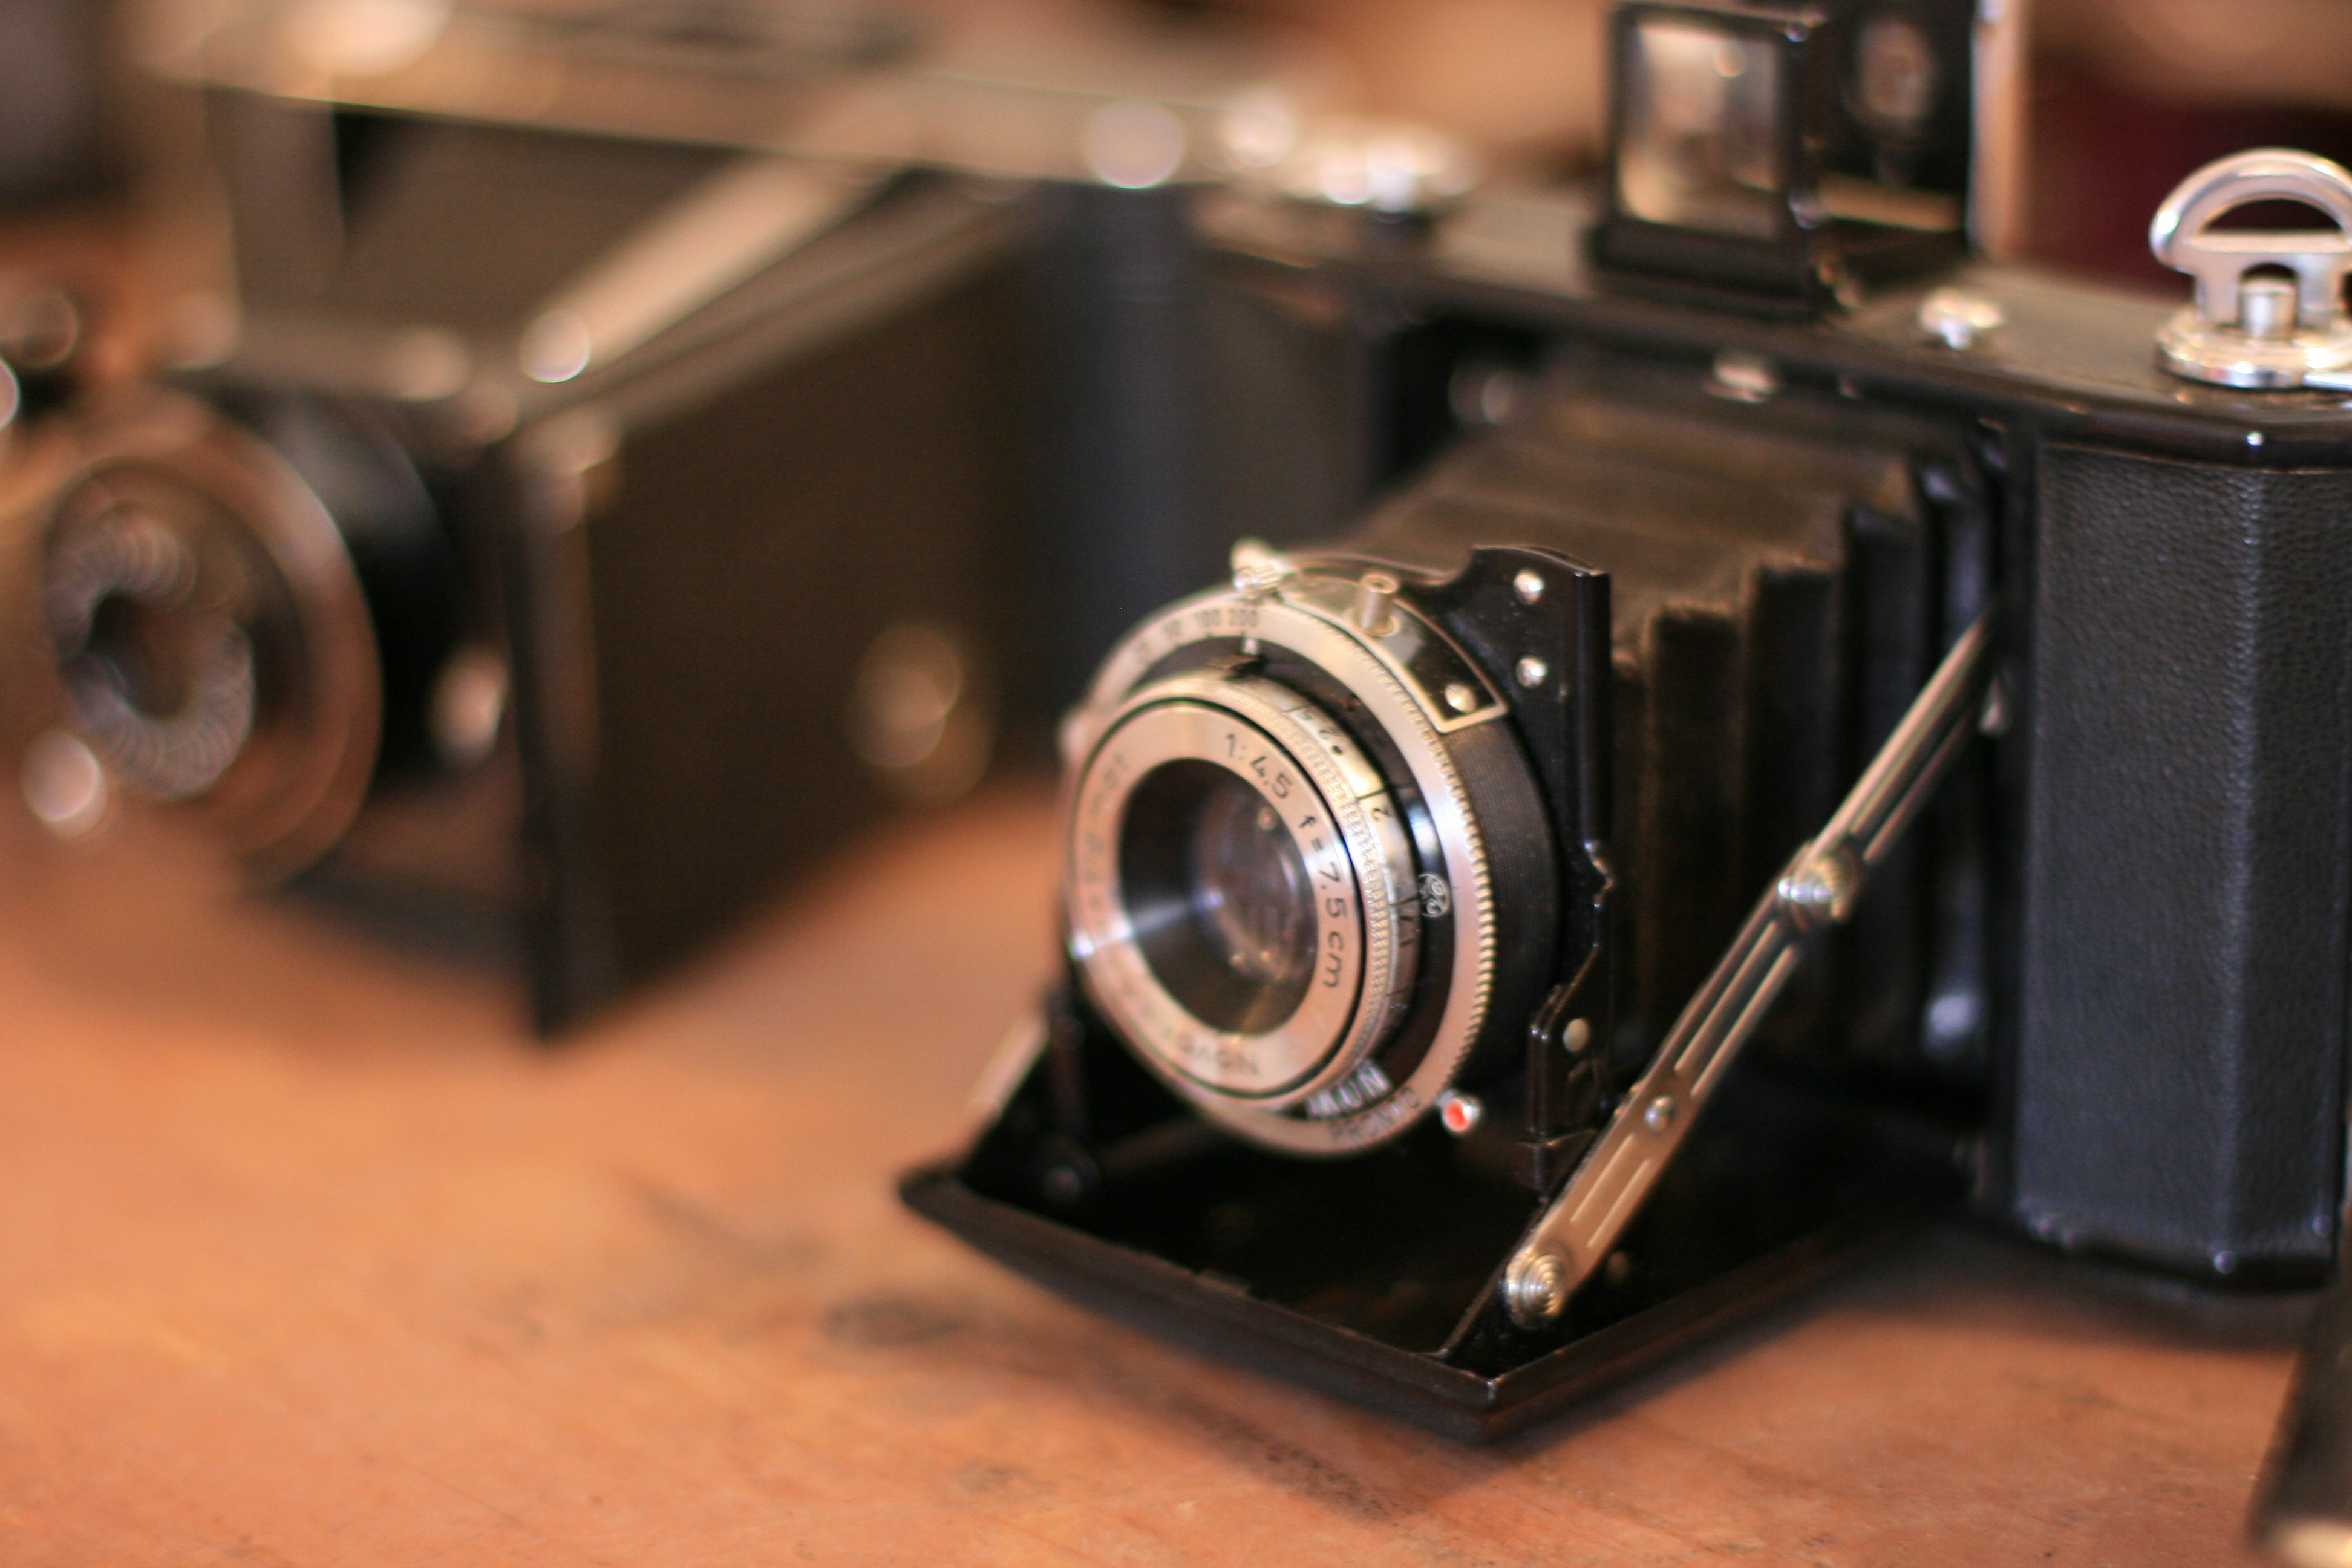
camera, wheel, retro, old, photo, reflex camera, digital camera, hobby, digital slr, ess to, single lens reflex camera, cameras optics, mirrorless interchangeable lens camera